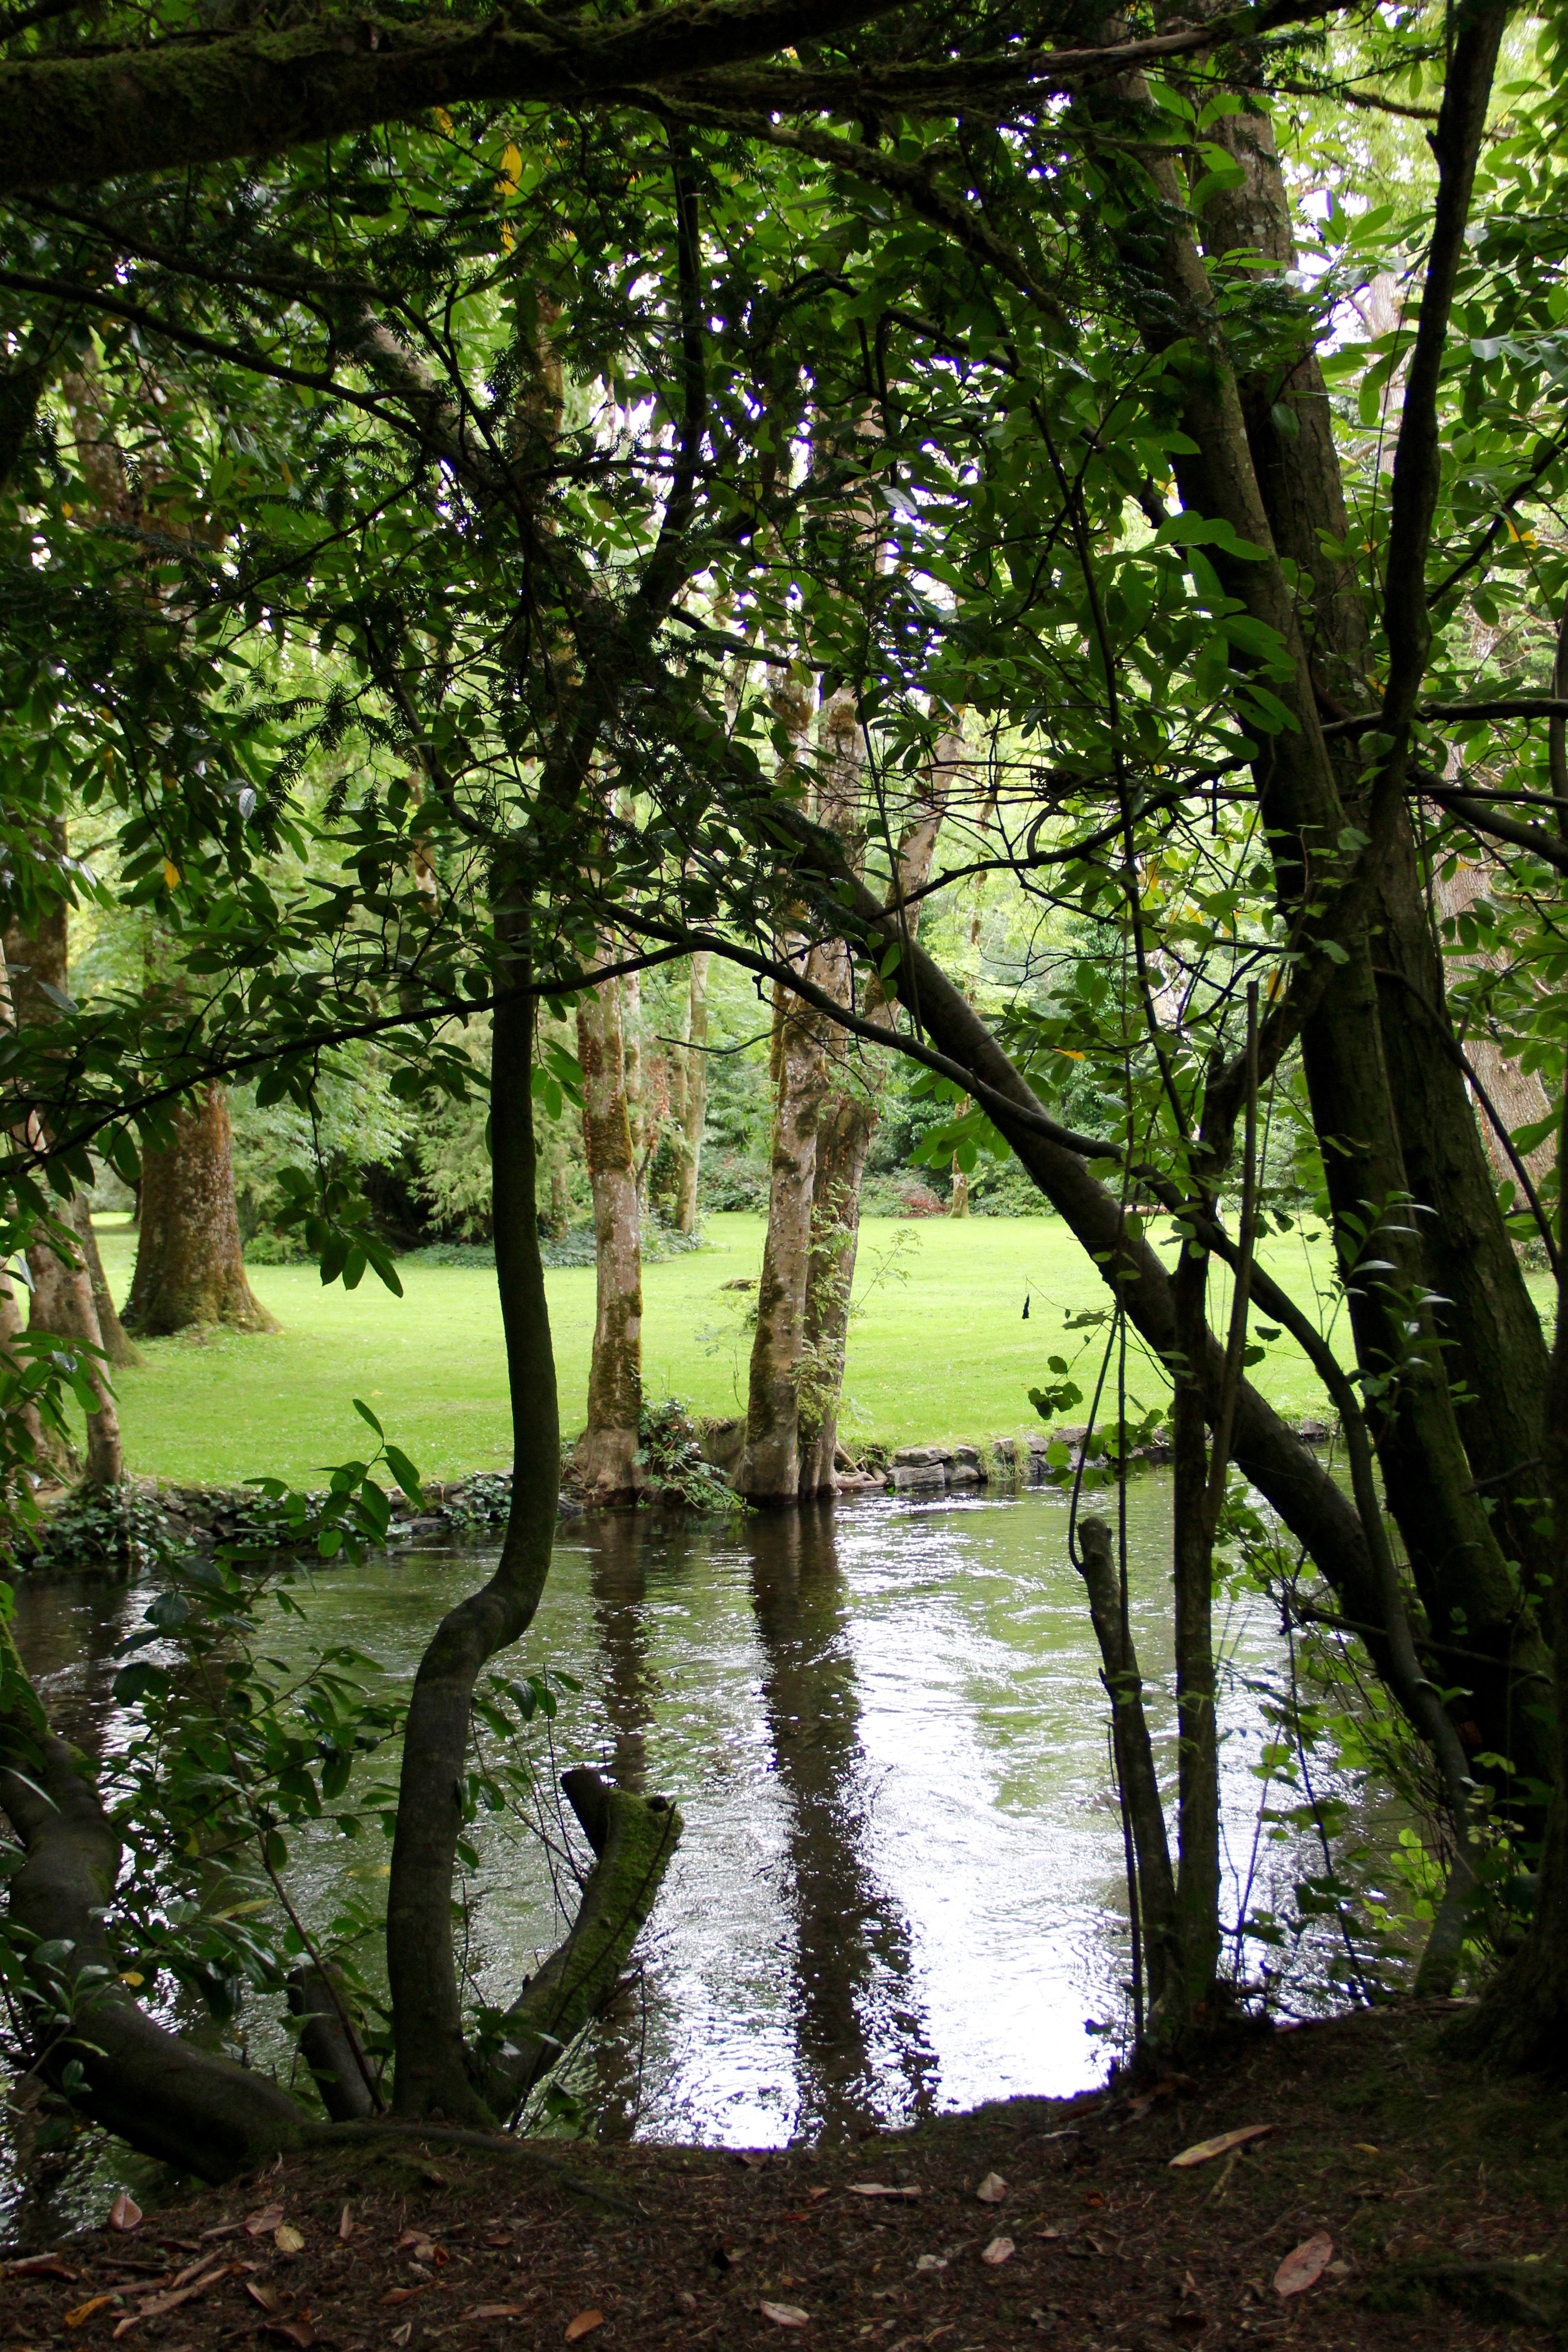
tree, nature, forest, grass, swamp, wilderness, branch, plant, sunlight, leaf, flower, lake, river, pond, stream, green, reflection, jungle, autumn, park, calm, botany, flora, trees, rainforest, mirror, wetland, woodland, habitat, ecosystem, mirror reflection, old growth forest, natural environment, geographical feature, woody plant